Pension Schöller (1960 film)

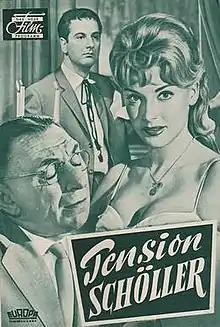

Pension Schöller is a 1960 West German comedy film directed by Georg Jacoby and starring Theo Lingen, Christa Williams and Rudolf Vogel. It is an adaptation of the 1890 play "Pension Schöller" by Wilhelm Jacoby and Carl Laufs. Georg Jacoby was Wilhem's son, and made three film adaptation of his father's best known play in 1930, 1952 and 1960.